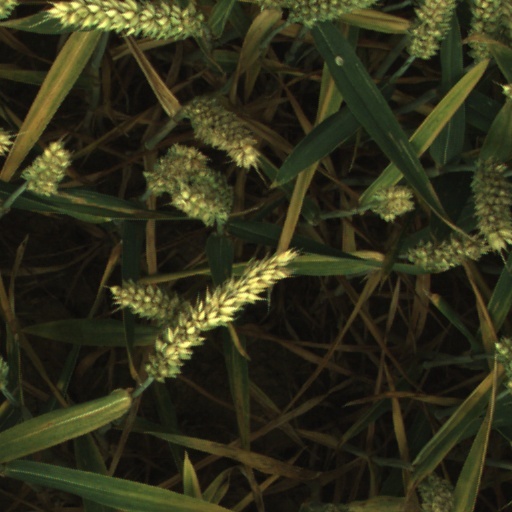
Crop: wheat